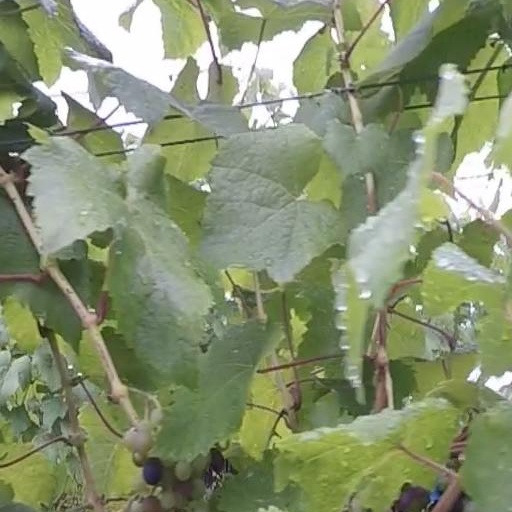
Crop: grape